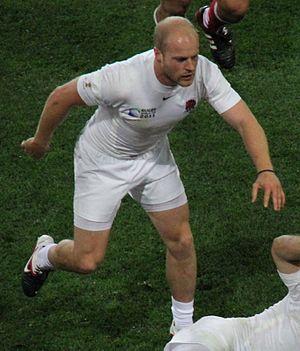
Joseph Paul Mackay Simpson dit Joe Simpson, né le 5 juillet 1988 à Sydney, est un joueur anglais de rugby à XV qui évolue au poste de demi de mêlée. Il joue en club avec le Gloucester Rugby depuis 2019.